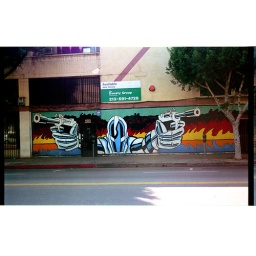
Totally awesome street art in downtown LA. Also, I like how it makes the &amp;quot;available&amp;quot; sign seem like a threat.